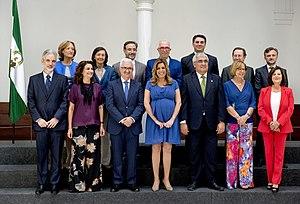
Le gouvernement Díaz II est le gouvernement de l'Andalousie entre le 18 juin 2015 et le 22 janvier 2019, durant la Xᵉ législature du Parlement d'Andalousie. Il est présidé par Susana Díaz.